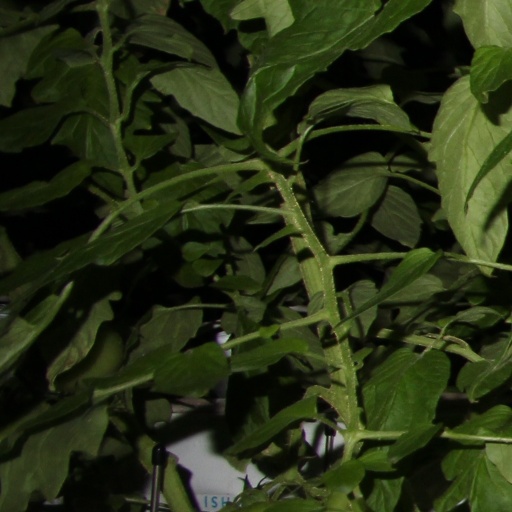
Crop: tomato